Swahili architecture

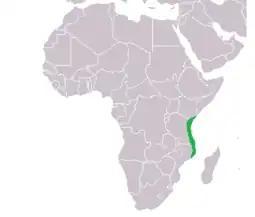
Swahili Coast

What is today seen as typically Swahili architecture is still very visible in the thriving urban centers of Mombasa, Lamu and Malindi in Kenya and Songo Mnara, Kilwa Kisiwani, and Zanzibar in Tanzania. The distribution of Swahili architecture and towns provides important clues about trade relationships among different regions and societal systems. Exotic ornament and design elements also connect the architecture of the Swahili coast to other Islamic port cities. Many of the classic mansions and palaces of the Swahili coast belonged to wealthy merchants and landowners, who played a key role in the mercantile economy of the Swahili coast. Swahili architecture exhibits a range of innovations, influences, and diverse forms. History interlocks and overlaps, resulting in densely layered structures that cannot be broken down into distinct stylistic parts. Many spectacular ruins of the so-called golden age of Swahili architecture may still be observed near the southern Kenyan port of Malindi in the ruins of Gedi ("the lost city of Gede/Gedi").